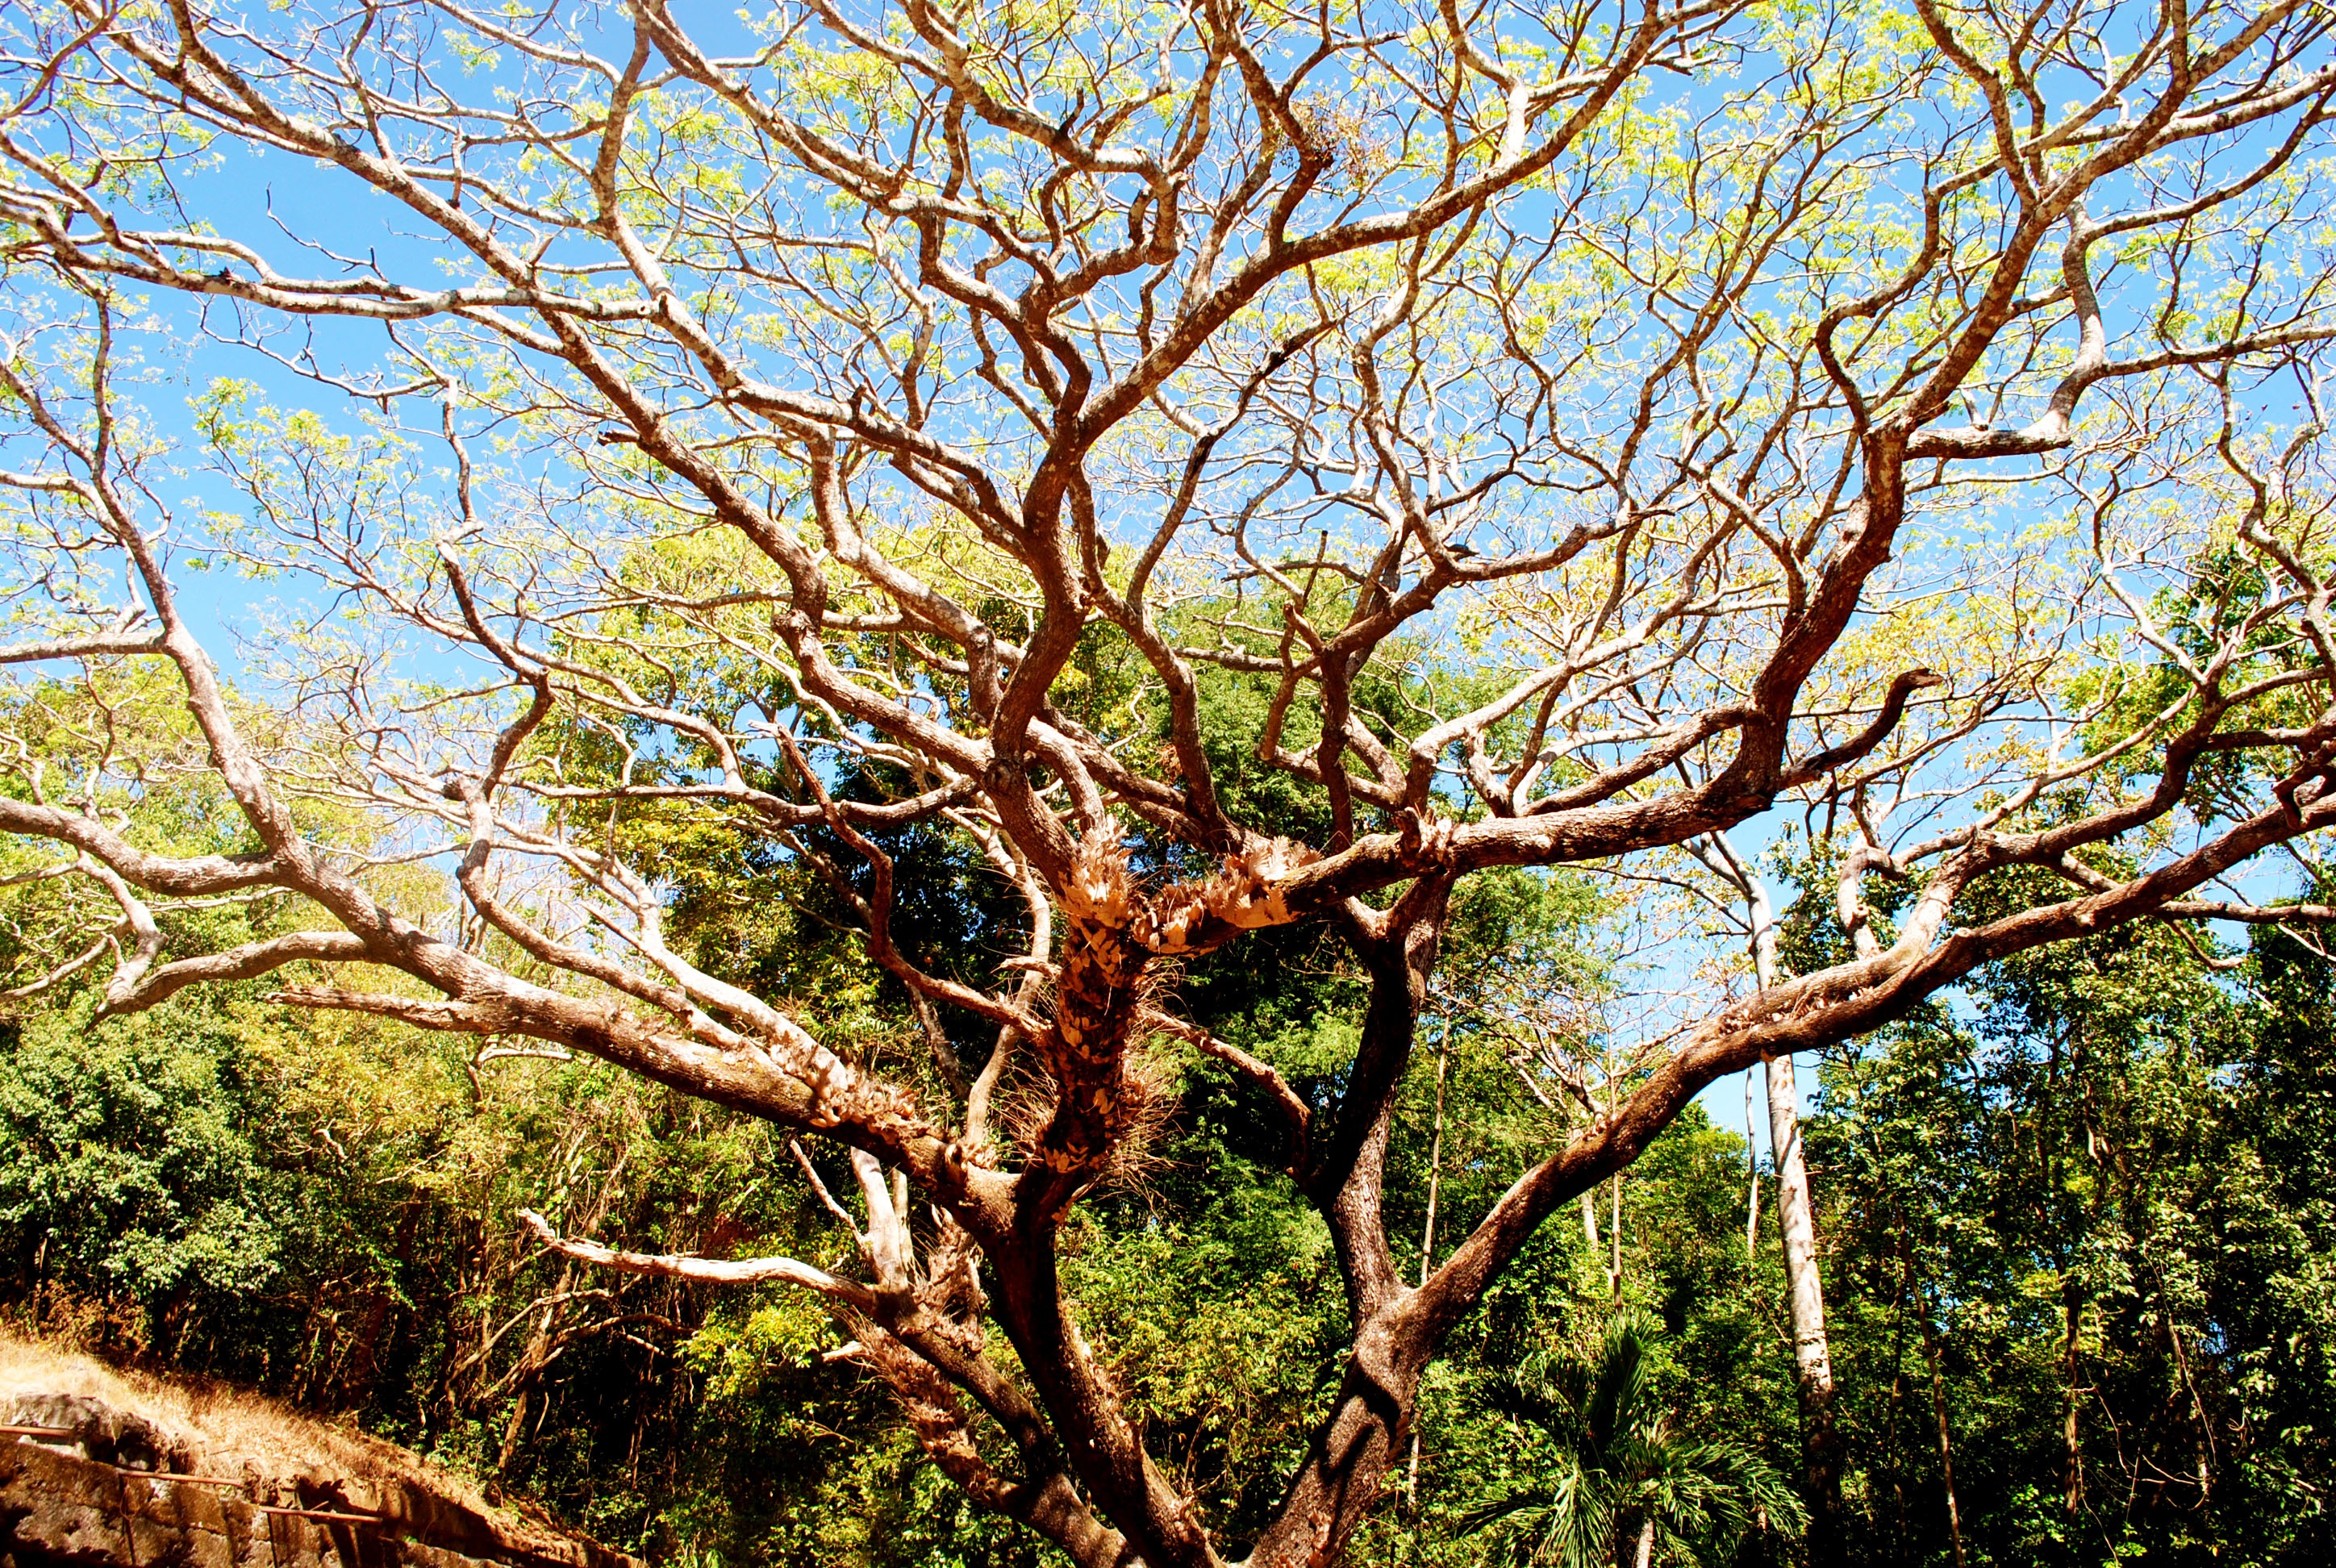
tree, forest, branch, plant, leaf, flower, trunk, autumn, deciduous, oak, woodland, ecosystem, flowering plant, woody plant, temperate broadleaf and mixed forest, land plant